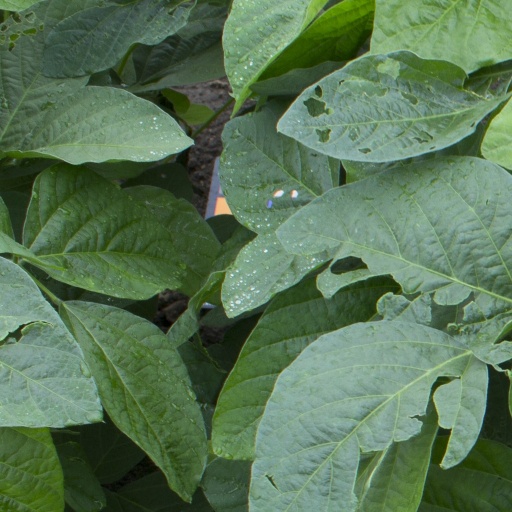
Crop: soybean